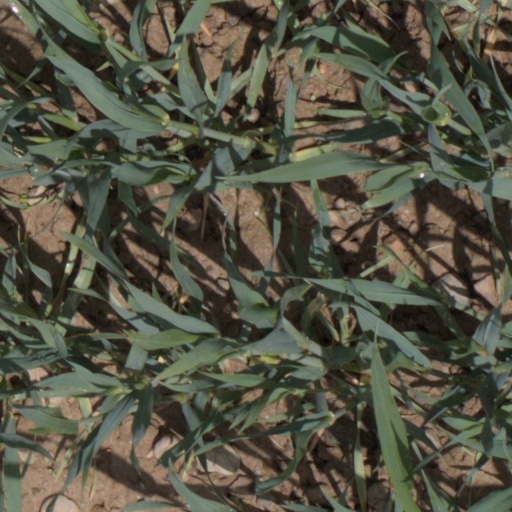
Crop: wheat